Myanmar–United States relations

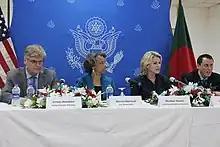
U.S. Spokesperson Nauert Participates in Press Conference in Cox's Bazar, Bangladesh

In the wake of reforms pursued by the military under the new 2008 Constitution of Myanmar. US Secretary of State, Hillary Clinton, visited Myanmar in November–December 2011. In this visit, the first by a Secretary of State since 1955, Clinton met with the President of Myanmar, Thein Sein, in the capital Naypyidaw, and later met with democracy activist Aung San Suu Kyi in Yangon. The US announced a relaxation of curbs on aid and raised the possibility of an exchange of ambassadors. On January 13, 2012, the US Secretary of State Hillary Clinton announced the US will exchange ambassadors with Myanmar, after a landmark Burmese political prisoner amnesty.